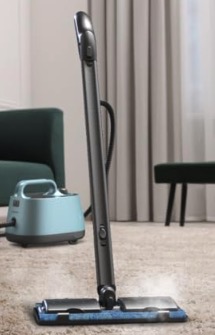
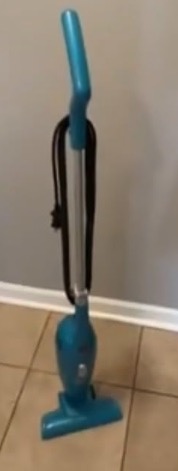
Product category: items_vacuum
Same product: no